Whitney Dean

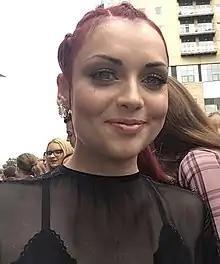
McGarty was considered perfect for a grooming storyline since she did not look or act like a child, showing how anyone under 18 can be affected.

In order to develop Whitney's sexual abuse storyline, by March 2008 "EastEnders" researchers Libby Duplock and Cleo Bicat were in contact with the NSPCC's Tom Narducci, Jude Toasland, who deals with abused children, and Yvonne Traynor, CEO of the Rape and Sexual Abuse Support Centre. Duplock has stated that: "One thing that was quite difficult for me to get right was the idea that she didn't want sex. It's Whitney's way of keeping Tony happy. If she lets him do it, then he's nicer to her and he makes her feel special." Research highlighted the fact that 12% of abused children go on to become abusers in turn, however Duplock explained: "We felt that to imply on TV that someone who has been abused is going to go on to abuse other people is not a message you want to give out. Those people have been through enough." Narducci for the NSPCC stated that importance was placed on making children viewing the show "feel comfortable about asking for help if they felt they needed it [and] for the wider community – to recognise the signs and let them know that they can do something about it. [...] We're not trying to cause a national panic. This is a responsible effort to try to get over an important story."